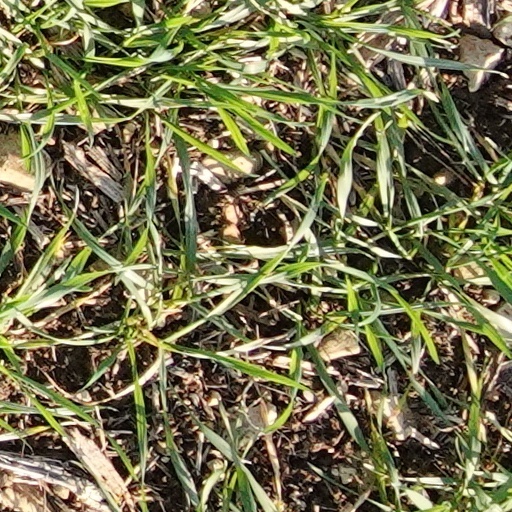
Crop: wheat